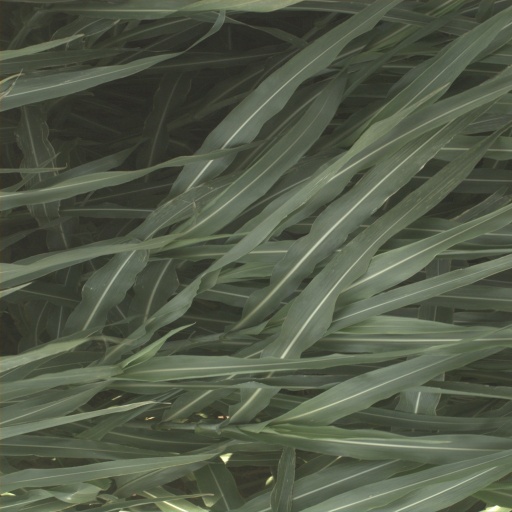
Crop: sorghum